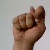
The image shows a hand gesture representing the letter 'T' in Indian Sign Language.